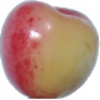
Label: cherry_rainier